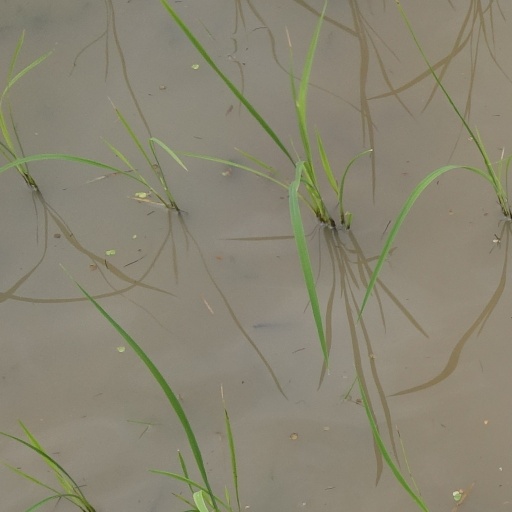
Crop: rice